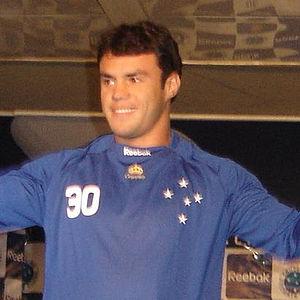
Kléber Giacomace de Sousa Freitas, dit Kléber, est un footballeur brésilien né le 12 août 1983 à Osasco. Il joue au poste d'attaquant au Bold d'Austin en USL Championship.